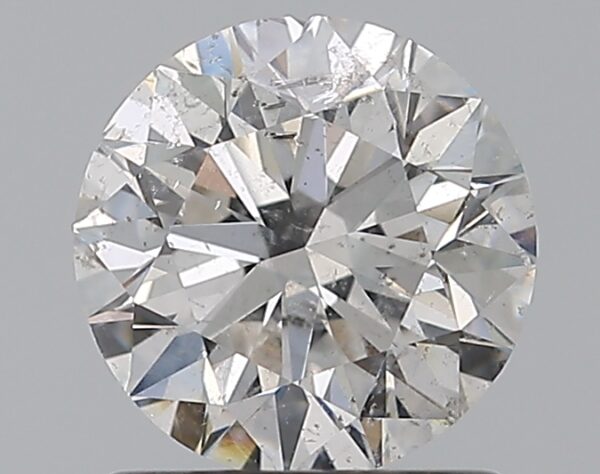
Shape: round
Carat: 1
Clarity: SI2
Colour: E
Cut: EX
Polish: EX
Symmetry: VG
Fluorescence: N
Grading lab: HRD
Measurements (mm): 6.31 x 6.35 x 3.99